171st Rifle Division

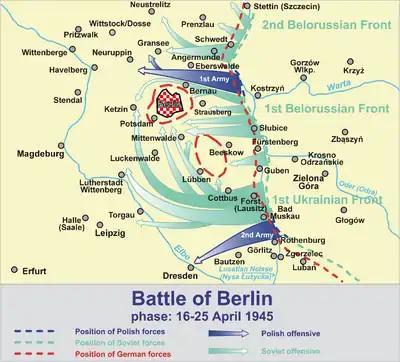
Battle of Berlin. Note location of the Küstrin (Kostrzyn) bridgehead.

Kuznetsov began his reconnaissance on April 15, with the three divisions of 79th Corps contributing two battalions, with fire support from two heavy artillery and one mortar brigade. By day's end the two battalions had consolidated on a line from marker 14.0 to the coach inn 2km south of Ortwig to marker 8.6, for a total advance of 500m. When the main offensive began the next day 3rd Shock attacked at 0520 hours, following a 20-minute artillery preparation. In an innovation introduced by Zhukov, the attacking infantry and supporting tanks were "assisted" by 20 searchlights to illuminate the defenses, although the results across the Front were mixed. 79th Corps eliminated German fire resistance while driving off five counterattacks of up to battalion strength backed by 4-8 tanks or self-propelled guns. In order to increase the pace of the attack the 9th Tanks was committed on the Corps' sector at 1000. The strongpoints of Ortwig and Gross Barnim were taken and by the end of the day the Corps had reached the canal 1000m east of Neutrebbin after an advance of 8km. One of the three divisions was now withdrawn into second echelon.